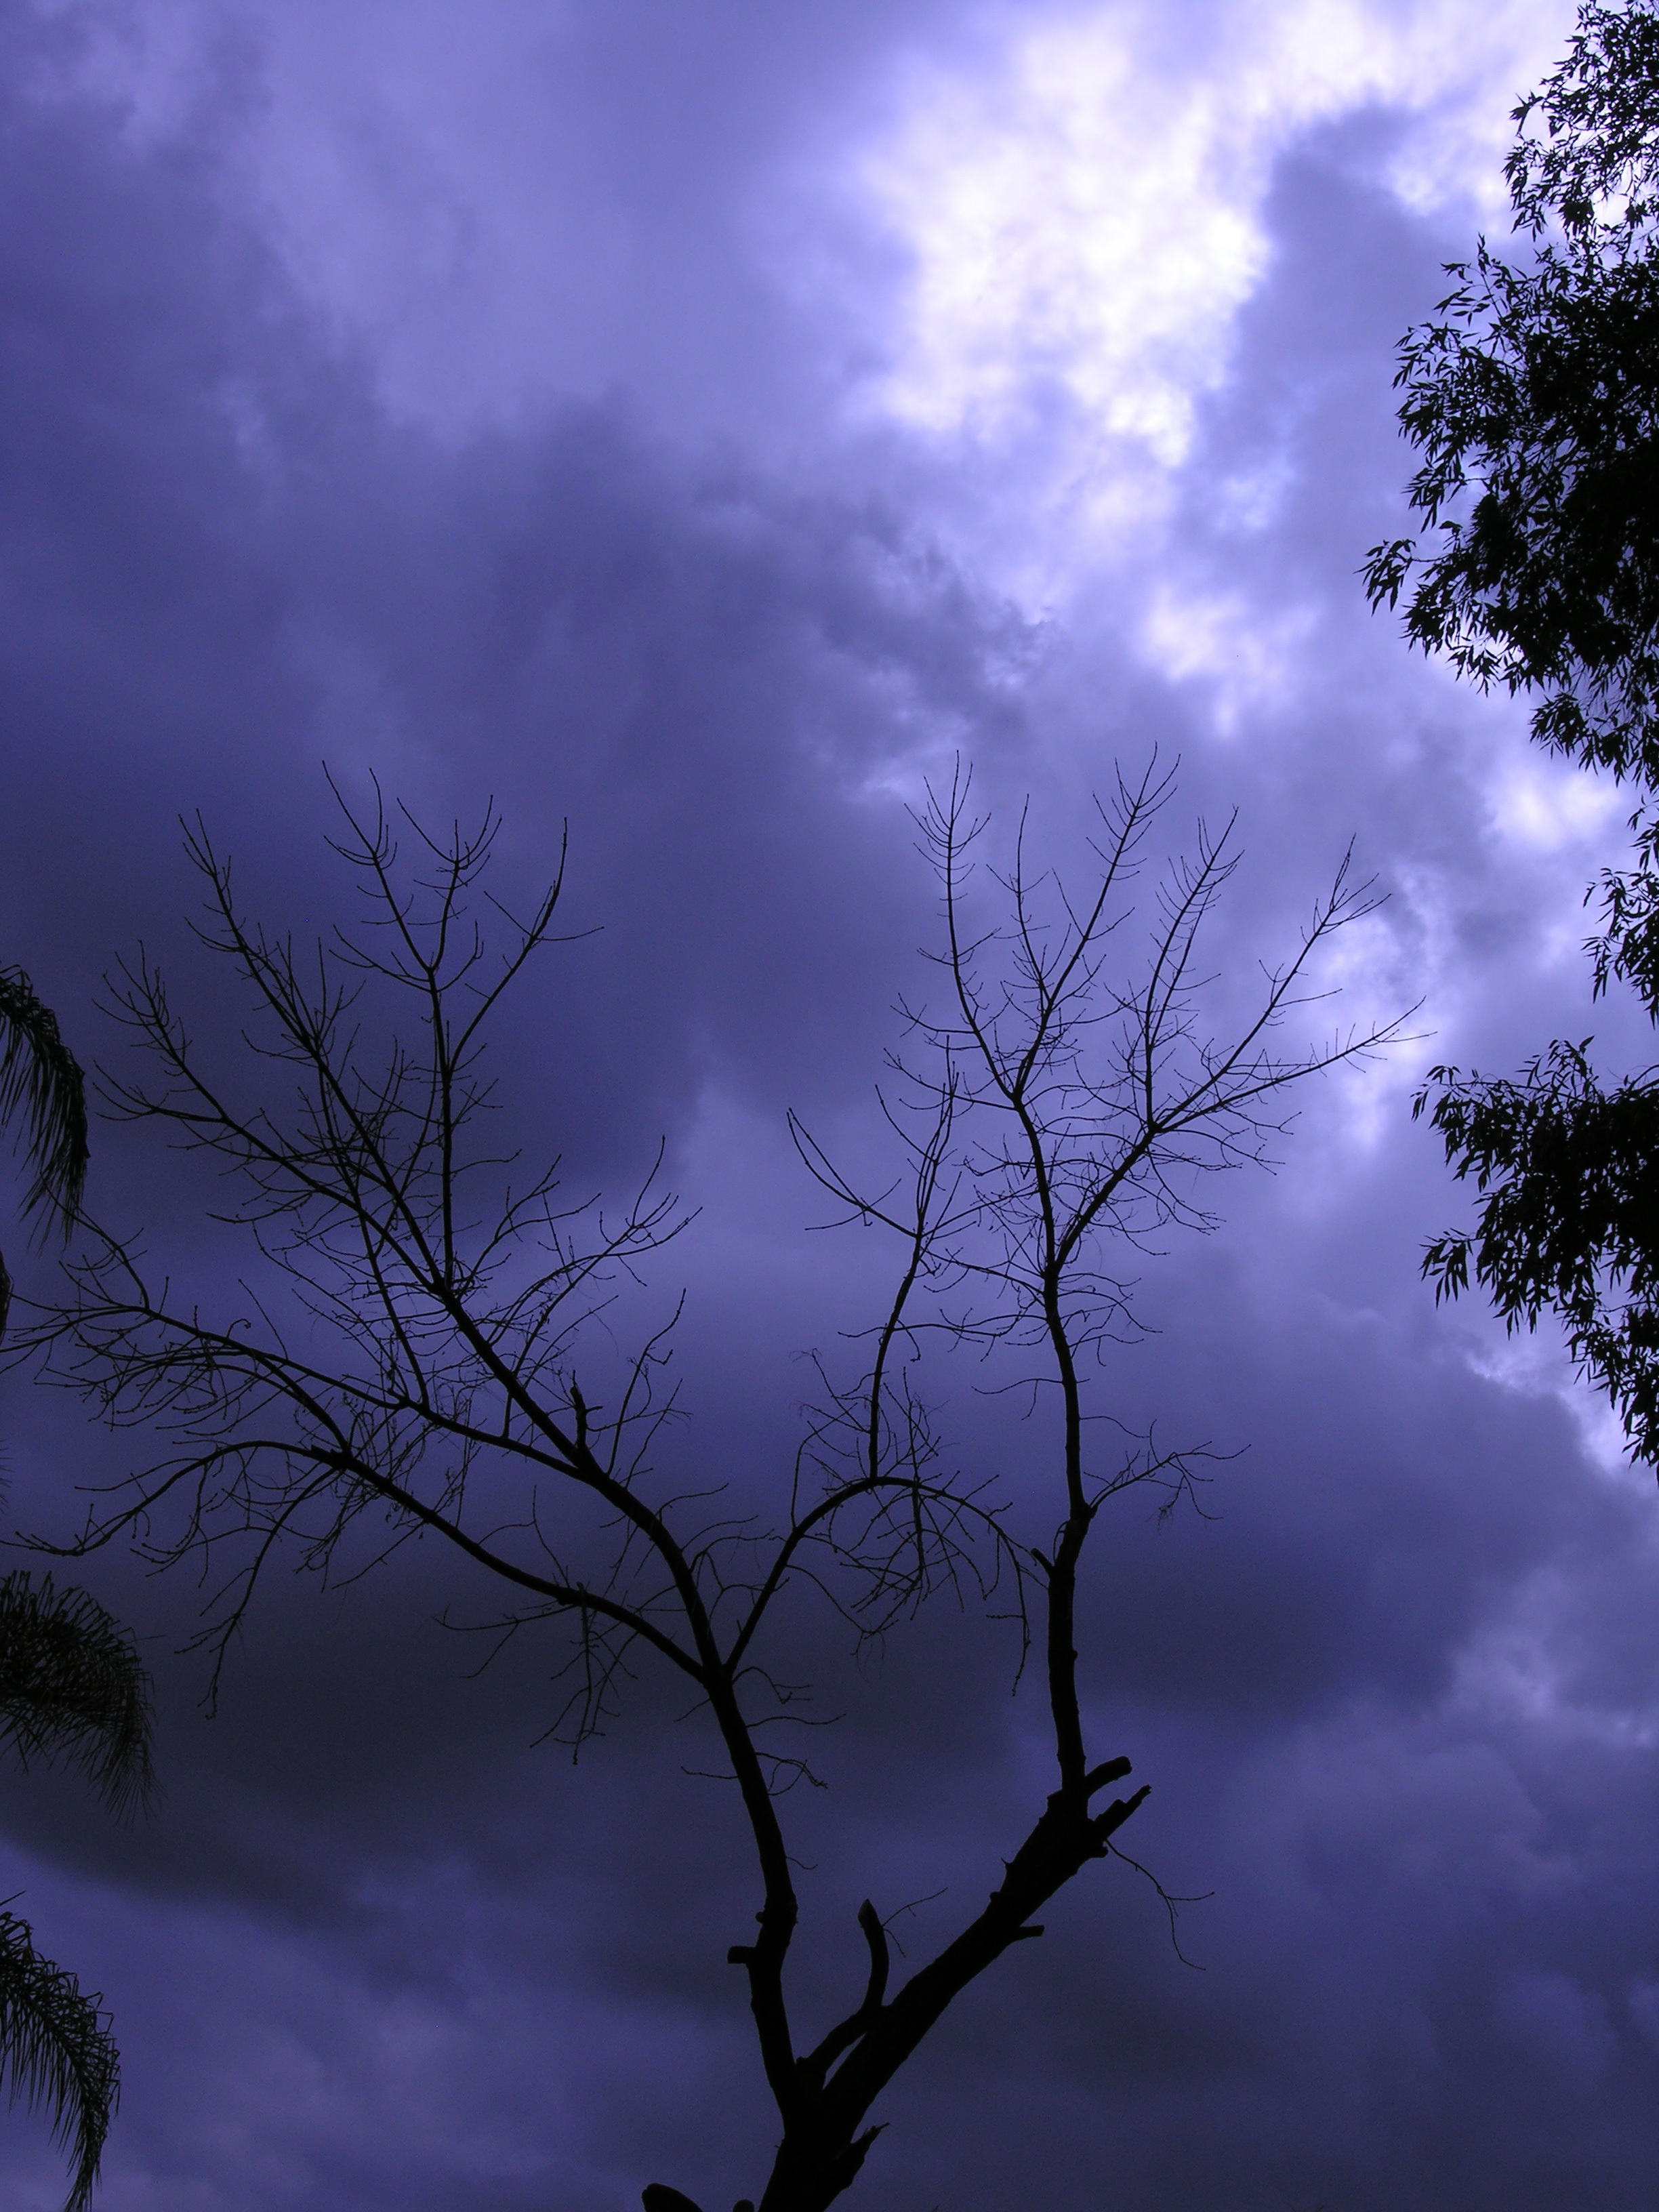
tree, nature, branch, cold, winter, cloud, plant, sky, night, sunlight, morning, dawn, atmosphere, dusk, evening, gray, darkness, season, moonlight, clouds, branches, scene, meteorological phenomenon, atmospheric phenomenon, woody plant